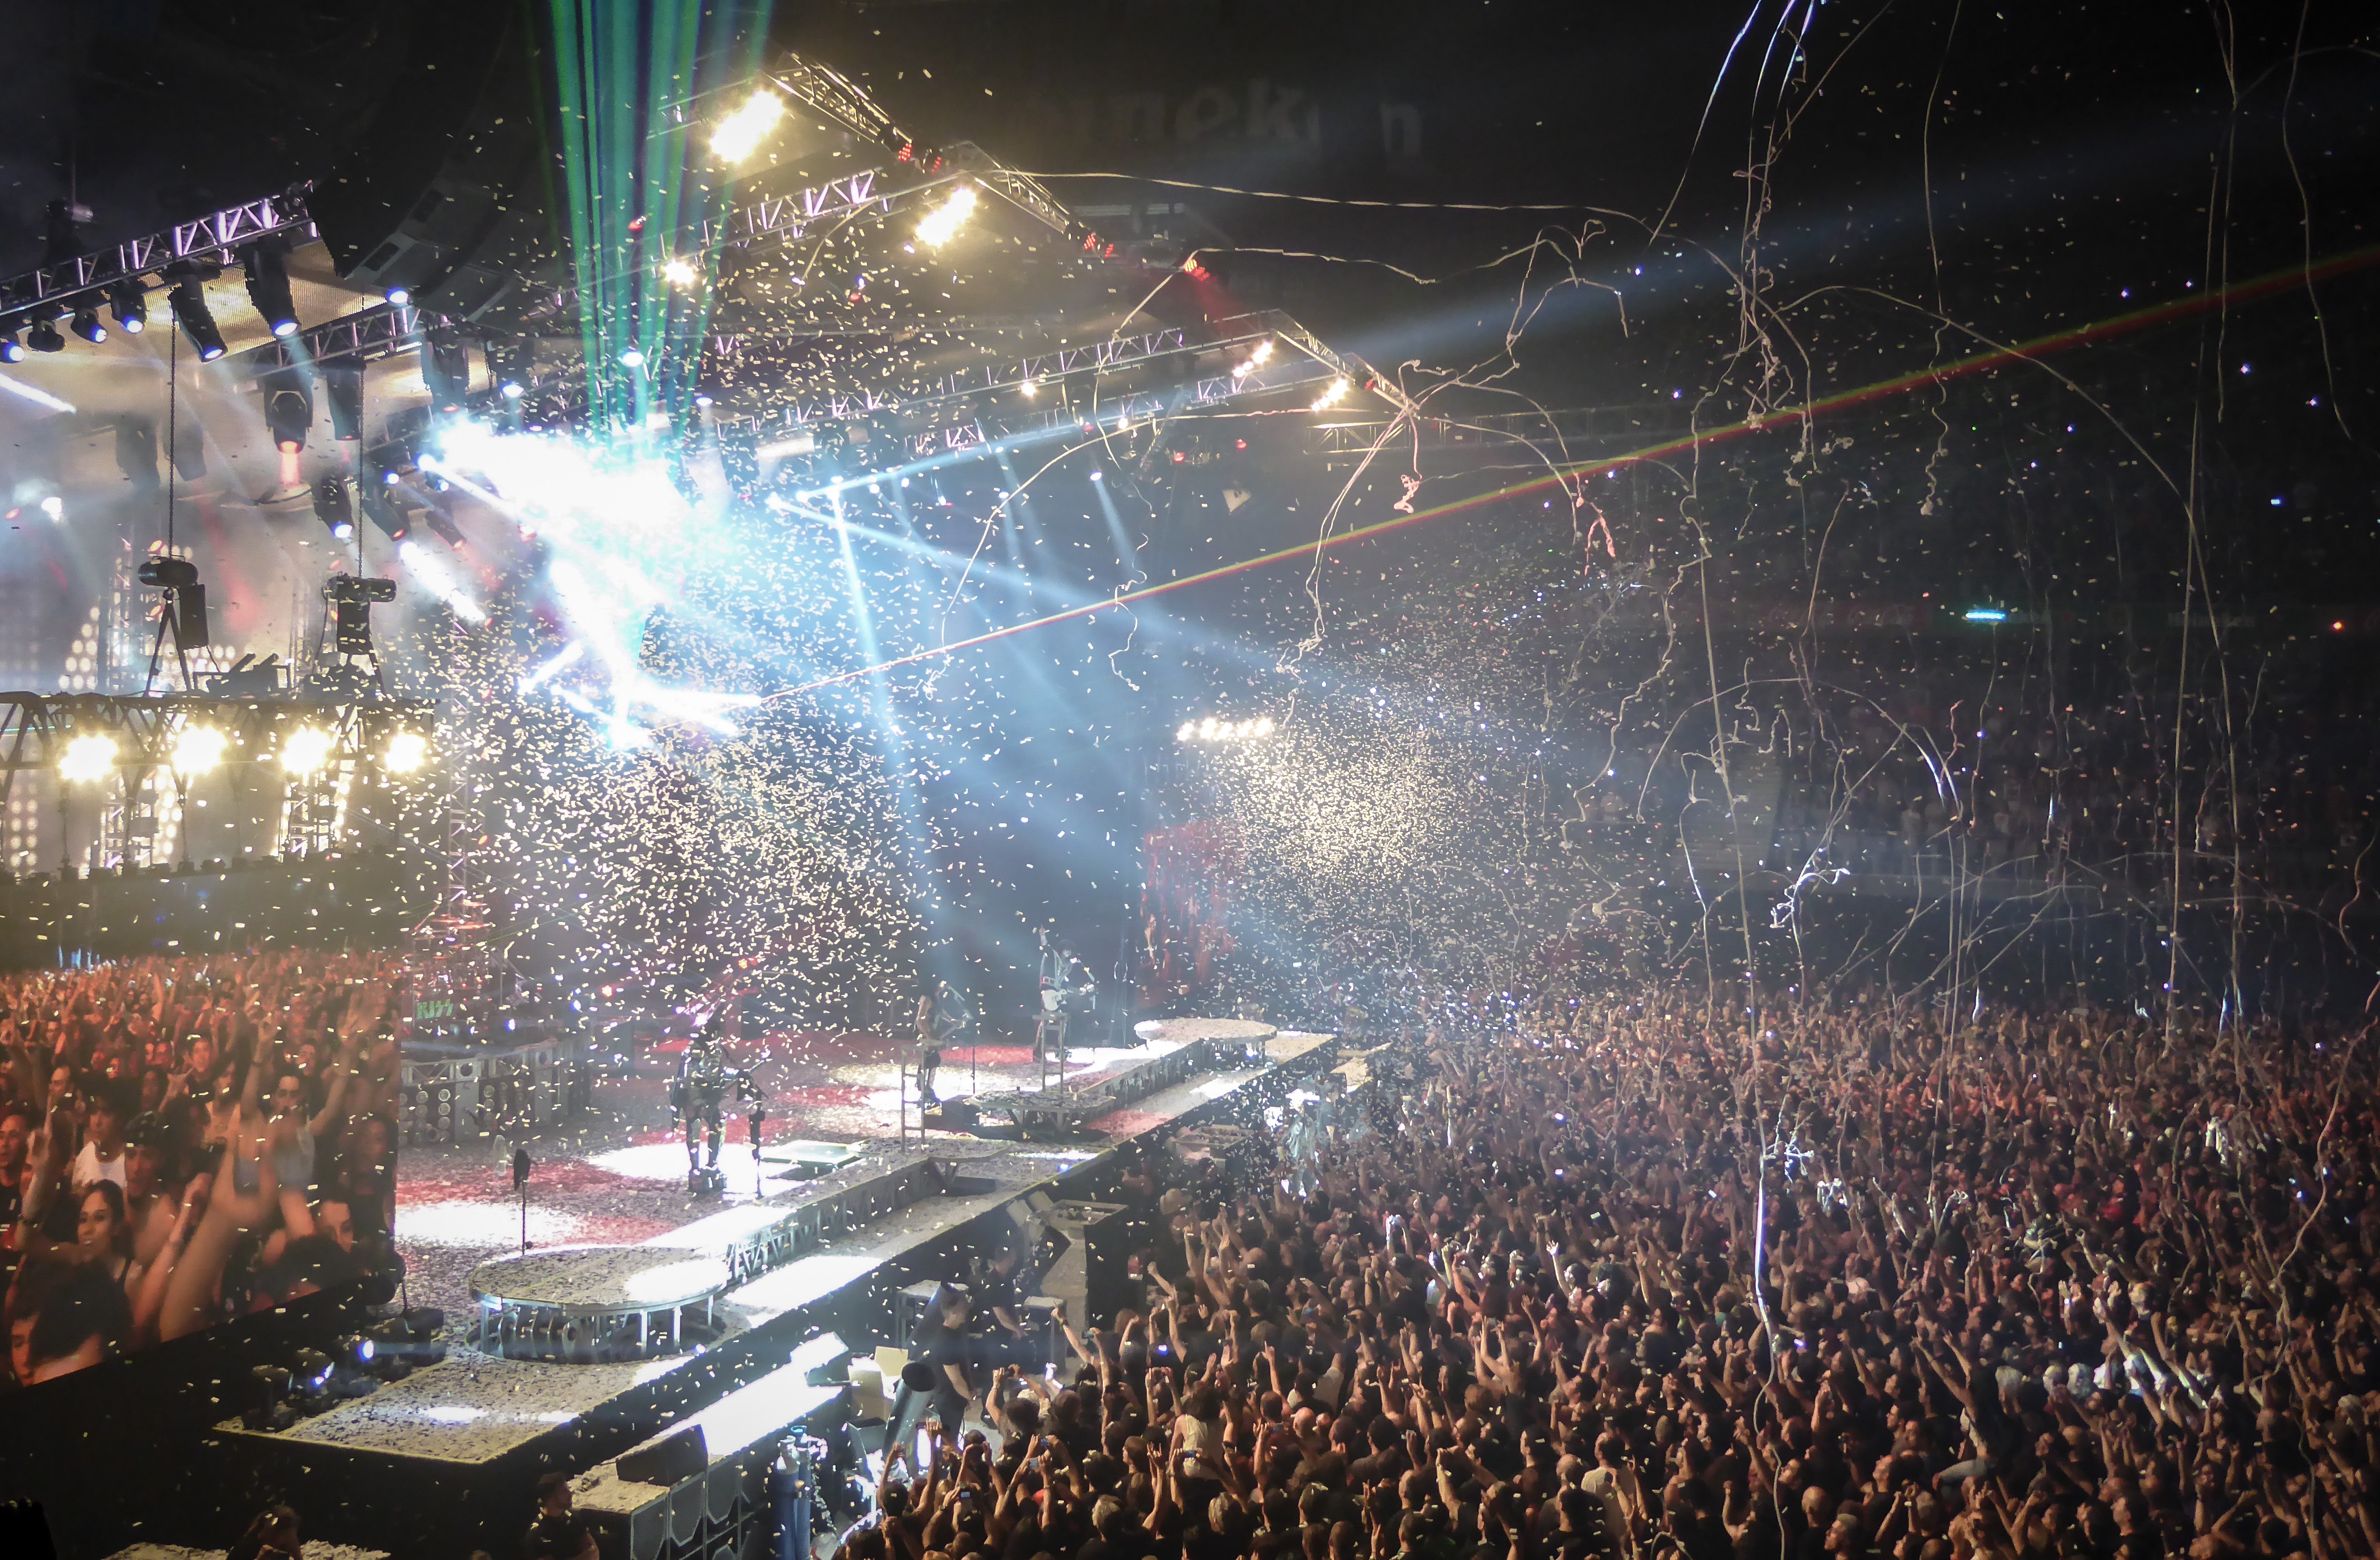
rock, music, light, guitar, crowd, concert, mast, kiss, stage, performance, rocker, event, performing arts, heavy metal, rock n roll, rock concert, musical theatre, modern music, kiss army, paul stanley, gene simmons